History of Ireland (795–1169)

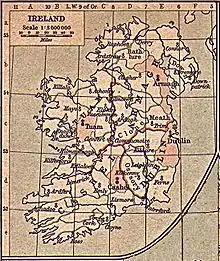
Maps of dioceses in Ireland as defined by the synod of Kells. From "Historical Atlas" by William R. Shepherd.

In Munster, the influence of the Dal gCais had grown under Cennétig mac Lorcáin, and his son Mathgamain was the first non-Eóganachta ruler to be named by the annals as king of Cashel (i.e. king of Munster) in historical times. He was killed in 976, and succeeded by his brother Brian, later famously known as "Brian Boru".